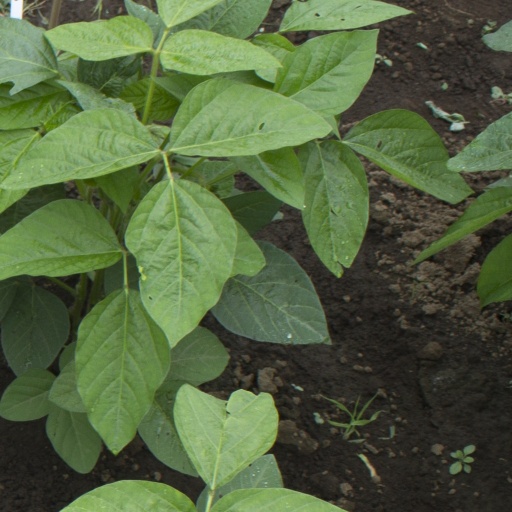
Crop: soybean